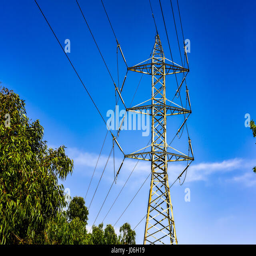
industry and wires in the background of - voltage post on a background